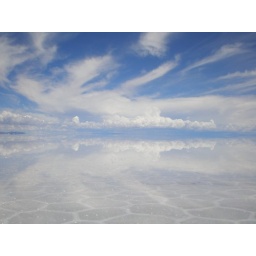
clouds formation in an endless sky